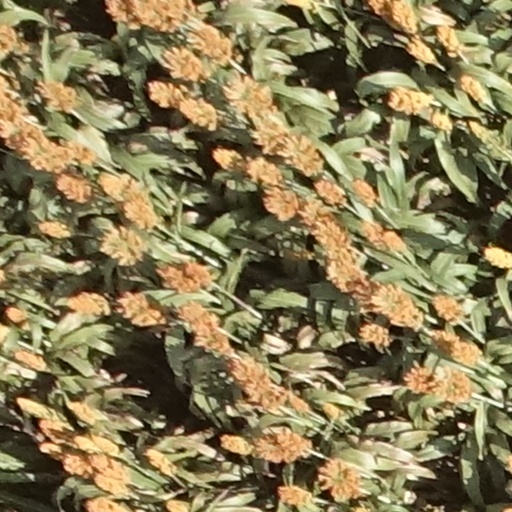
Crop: sorghum